John Varty

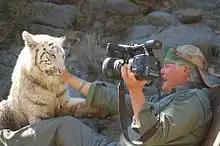
Varty filming with a tigress in 2009

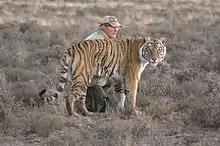
Varty and tigress Julie at Tiger Canyons, South Africa

John Varty (born 27 November 1950) is a South African wildlife filmmaker who has made more than 30 documentaries and one feature film. Varty is also leading a controversial project which aims to create a free-ranging, self-sustaining tiger population outside of Asia.